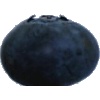
Label: Blueberry 1